ZNF839

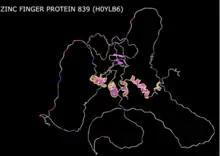
Zinc Finger Protein 839 Tertiary Structure. This structure was elucidated and annotated with the help of AlphaFold and iCN3D.

The human zinc finger protein 839 tertiary structure is predicted to have 5 alpha helices, one beta-sheet, and the rest of the protein consists of coils. Two of the alpha helices were found in two phosphorylation sites. The prevalence of negative and positive charges is mostly found in the coils.